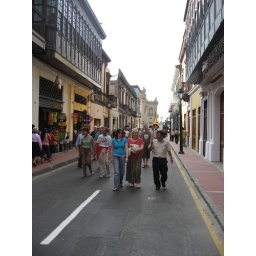
This street in Lima has old Spanish houses with their enclosed balconies.